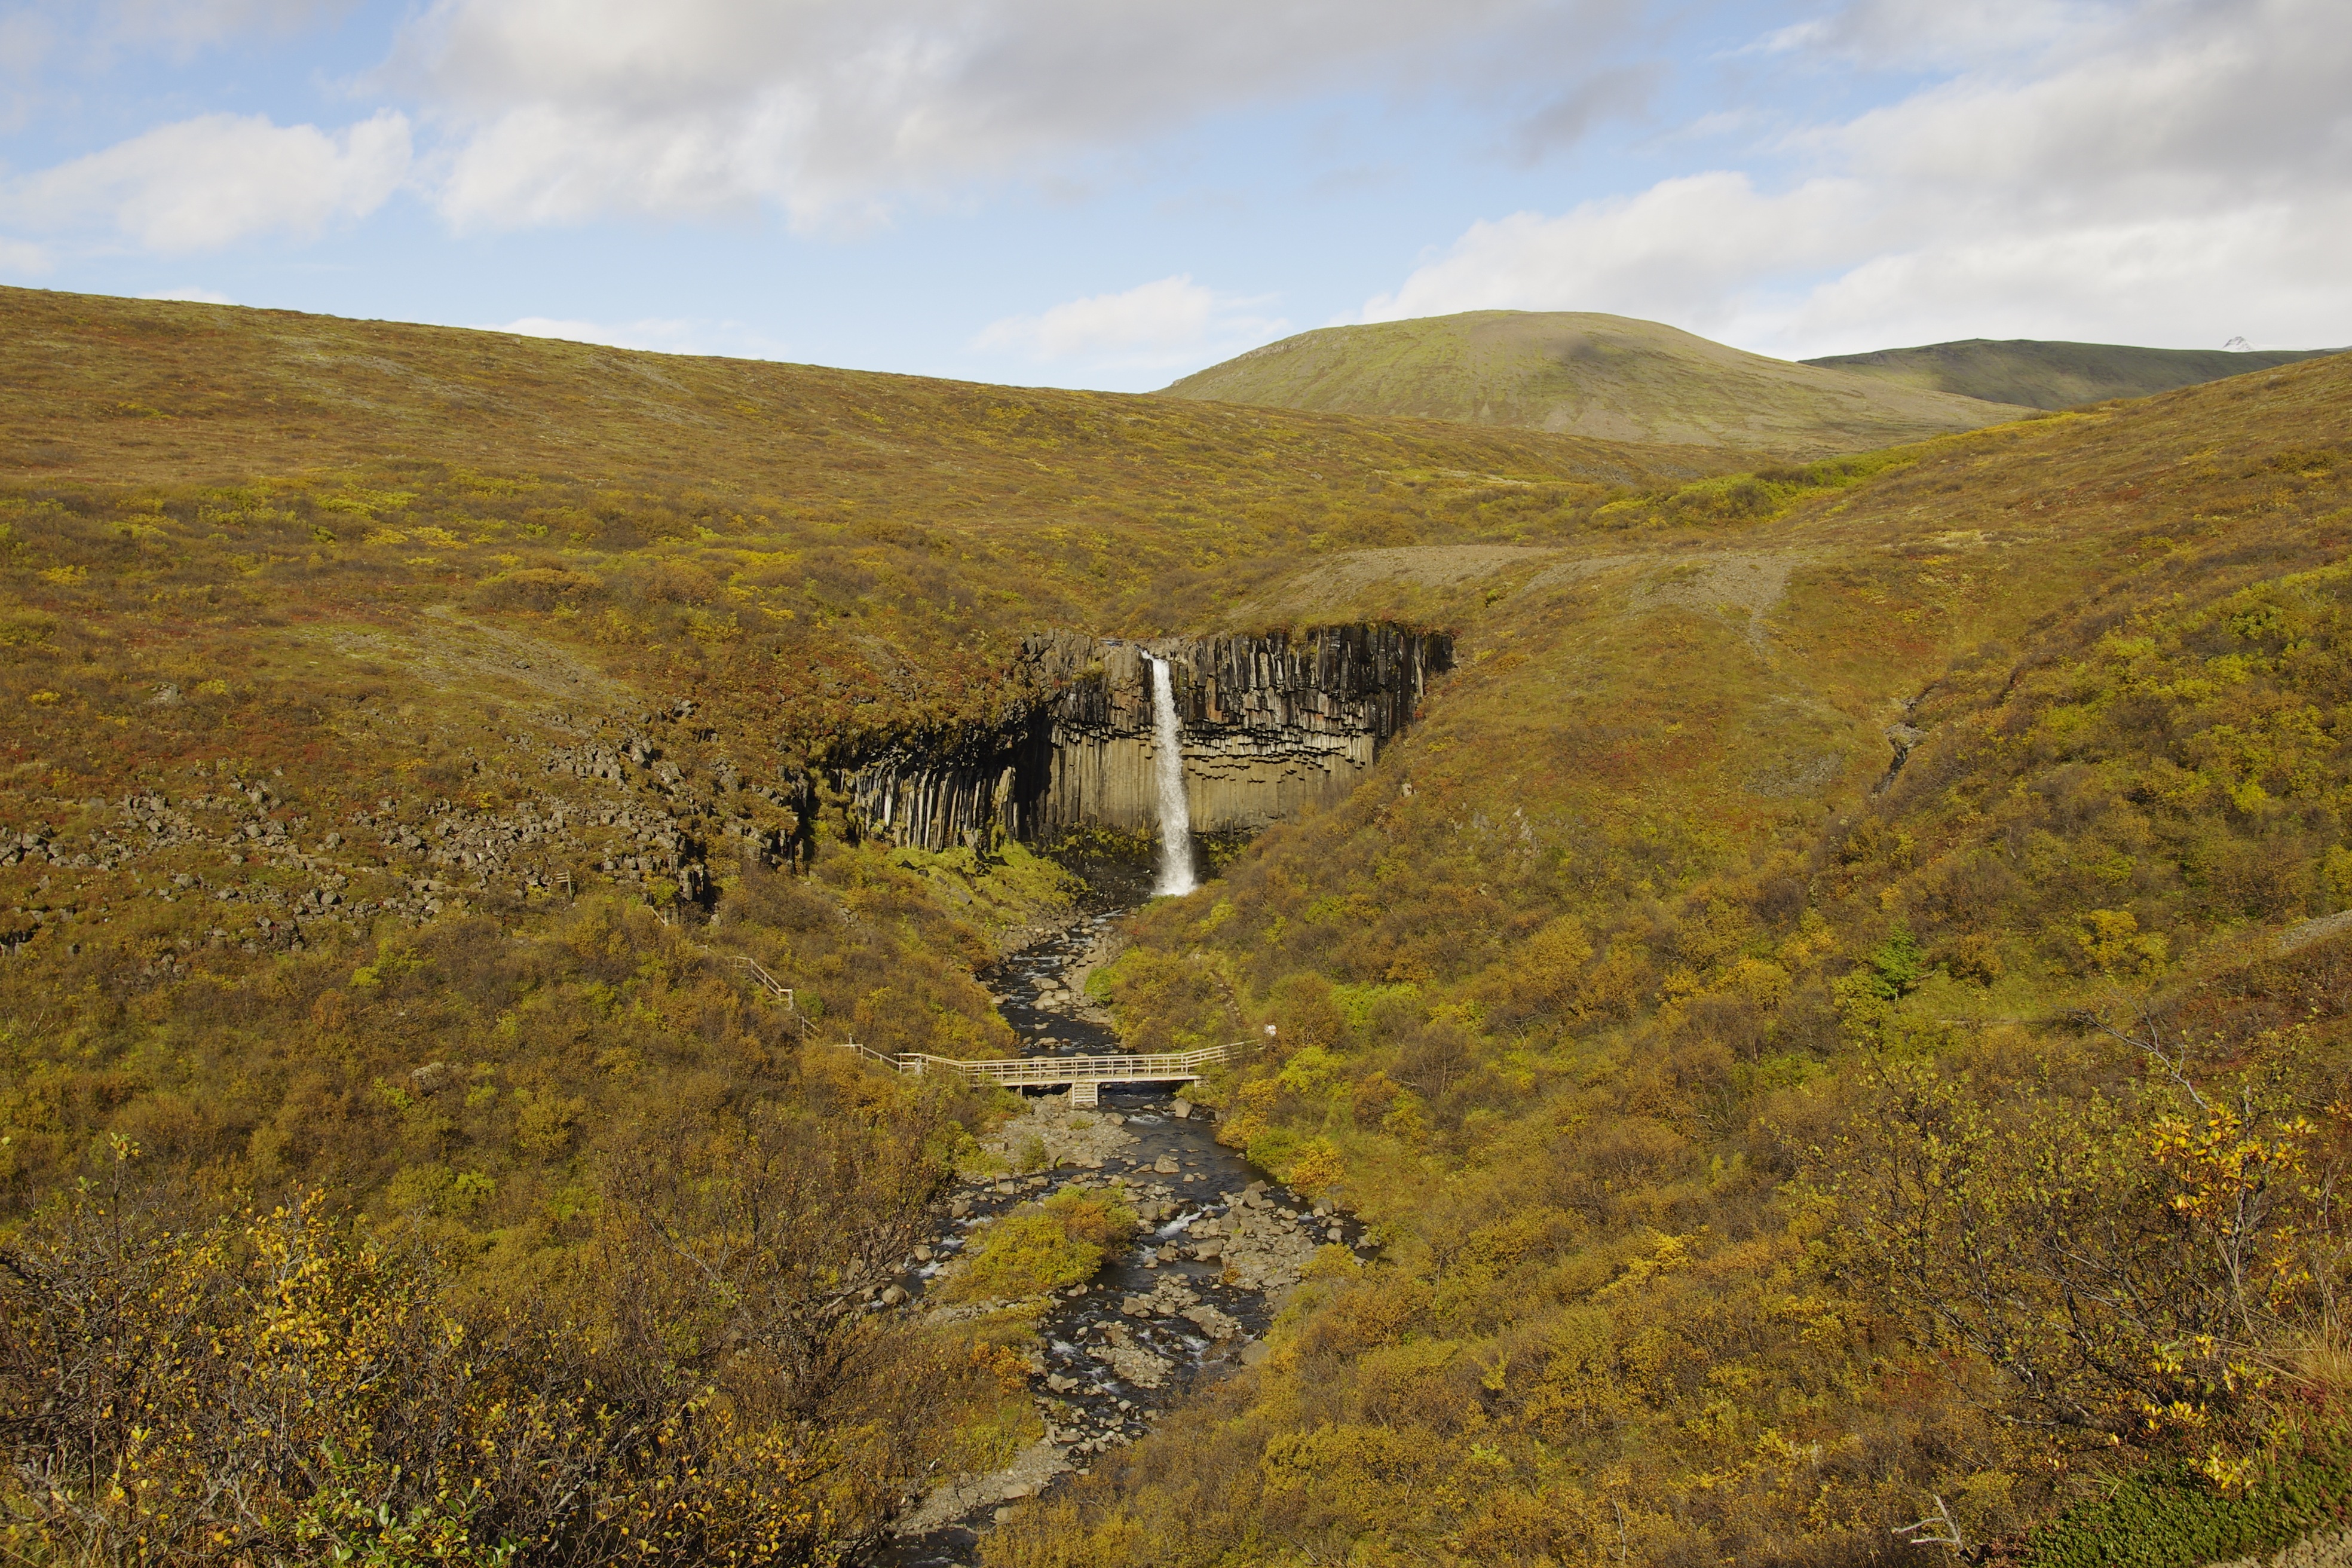
landscape, nature, waterfall, wilderness, mountain, meadow, hill, lake, valley, mountain range, cliff, autumn, iceland, reservoir, highland, terrain, ridge, geology, grassland, plateau, icelandic, fell, loch, ecosystem, tundra, rural area, landform, mountain pass, svartifoss, geographical feature, mountainous landforms, black fall